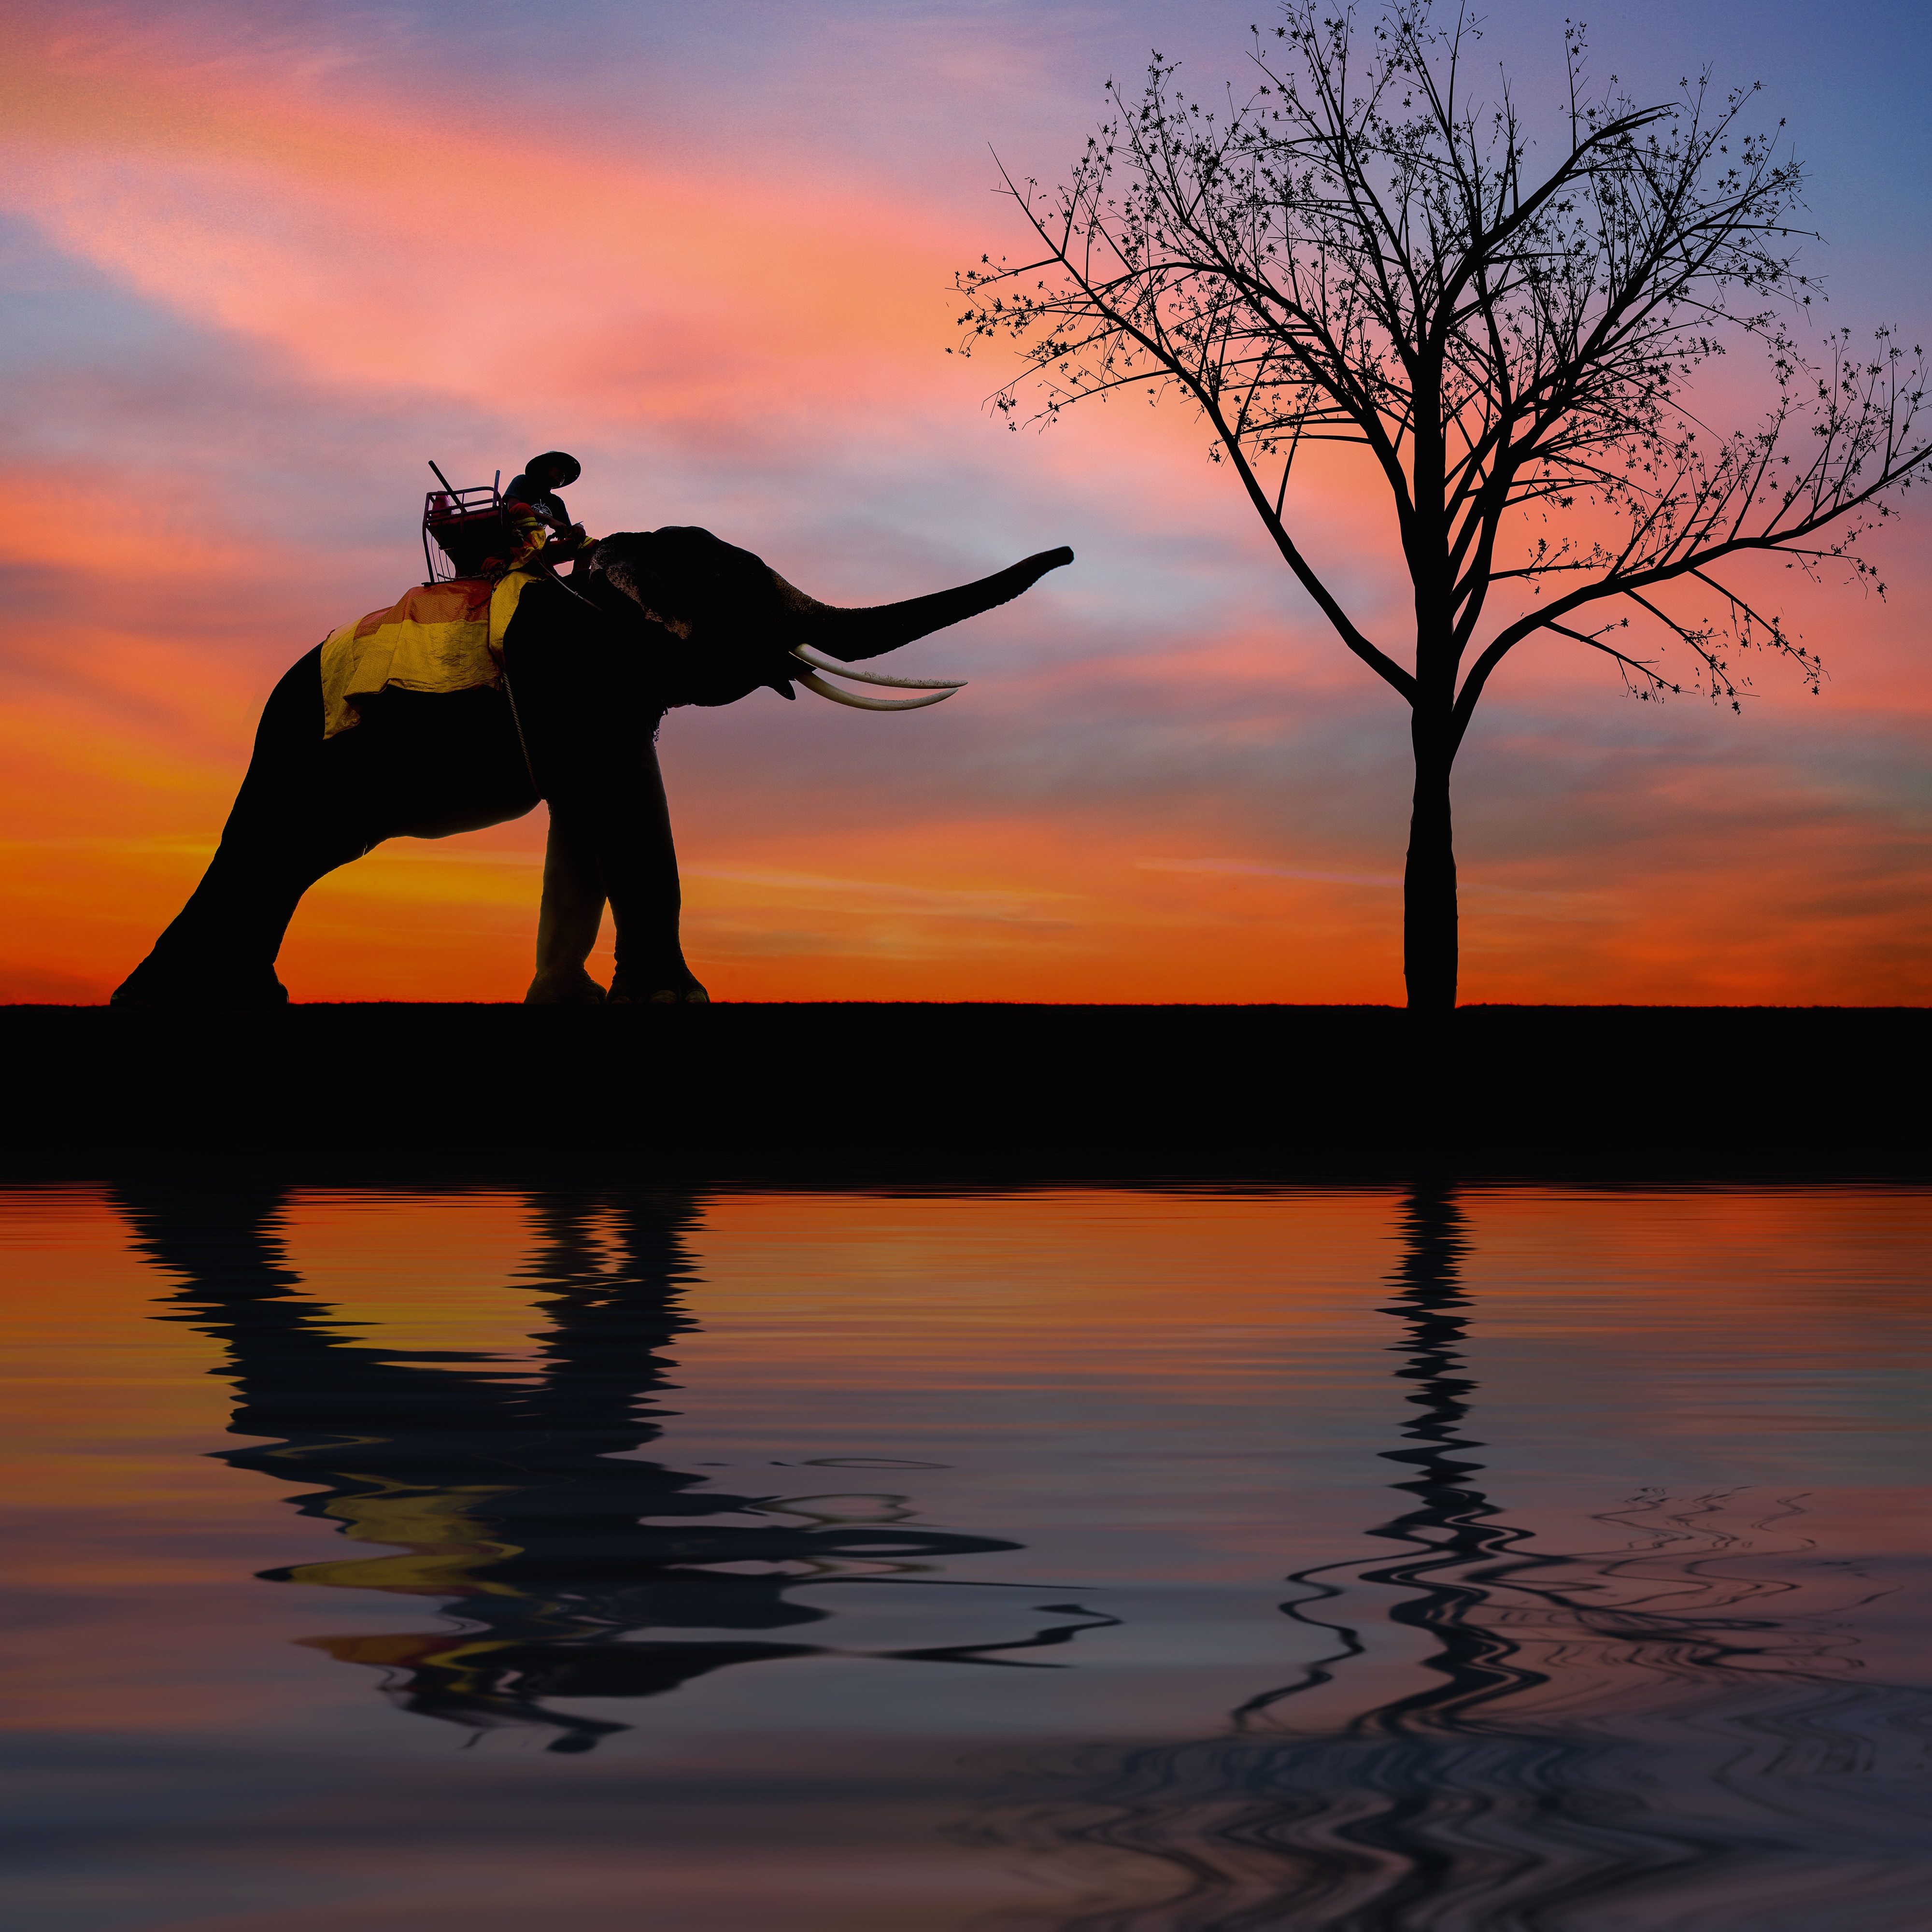
tree, horizon, silhouette, sky, sunrise, sunset, countryside, morning, seat, adventure, shade, dawn, dusk, walk, transportation, transport, evening, reflection, red, mammal, asia, colorful, elephant, muscle, thailand, geography, excursion, family, kids, tour, tourists, animals, culture, seats, parasol, strong, late, seductive, traditional, pagoda, ayutthaya, controlled, carman, much, the trunk, men's, include